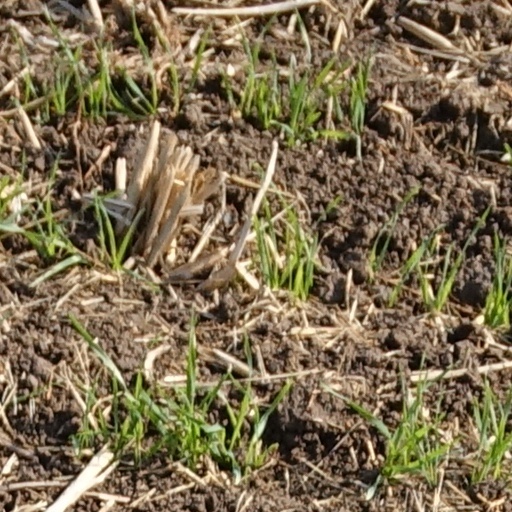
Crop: wheat